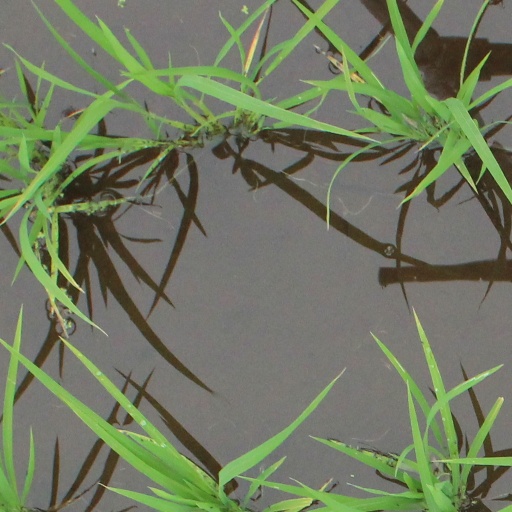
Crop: rice